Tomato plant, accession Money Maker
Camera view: bottom (45 deg); turntable rotation: 60 degrees
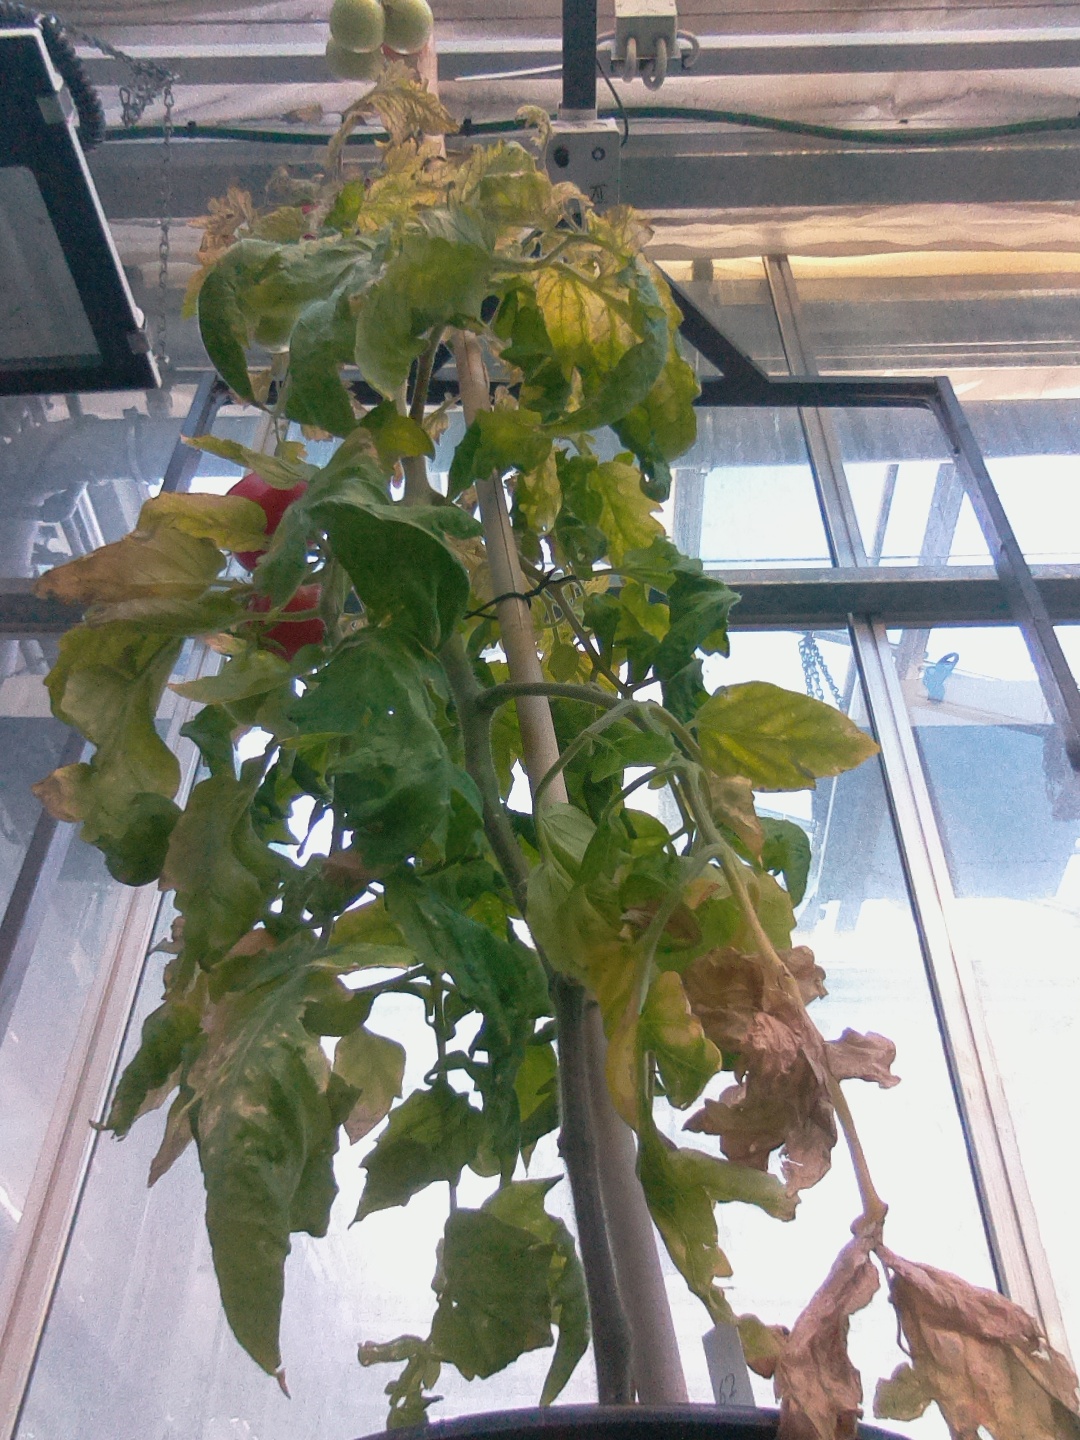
BBCH growth stage 83: 30%-40% of fruits show typical fully ripe color